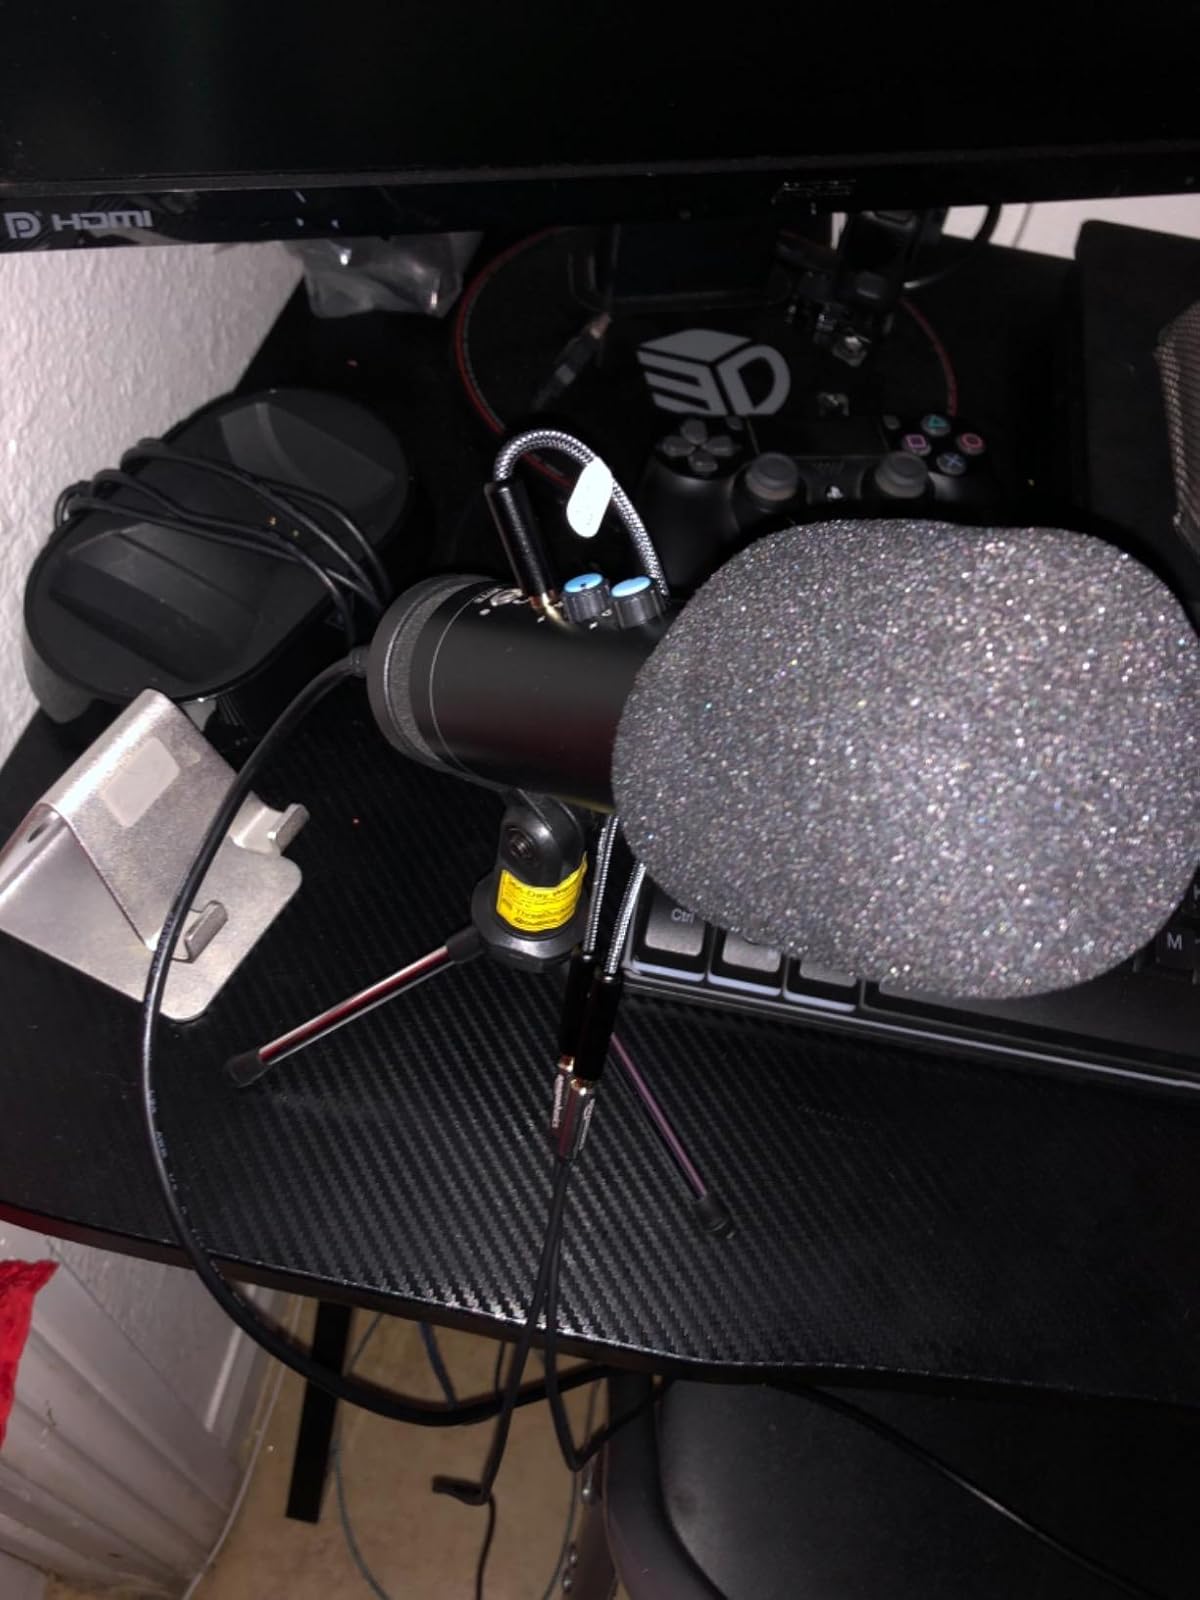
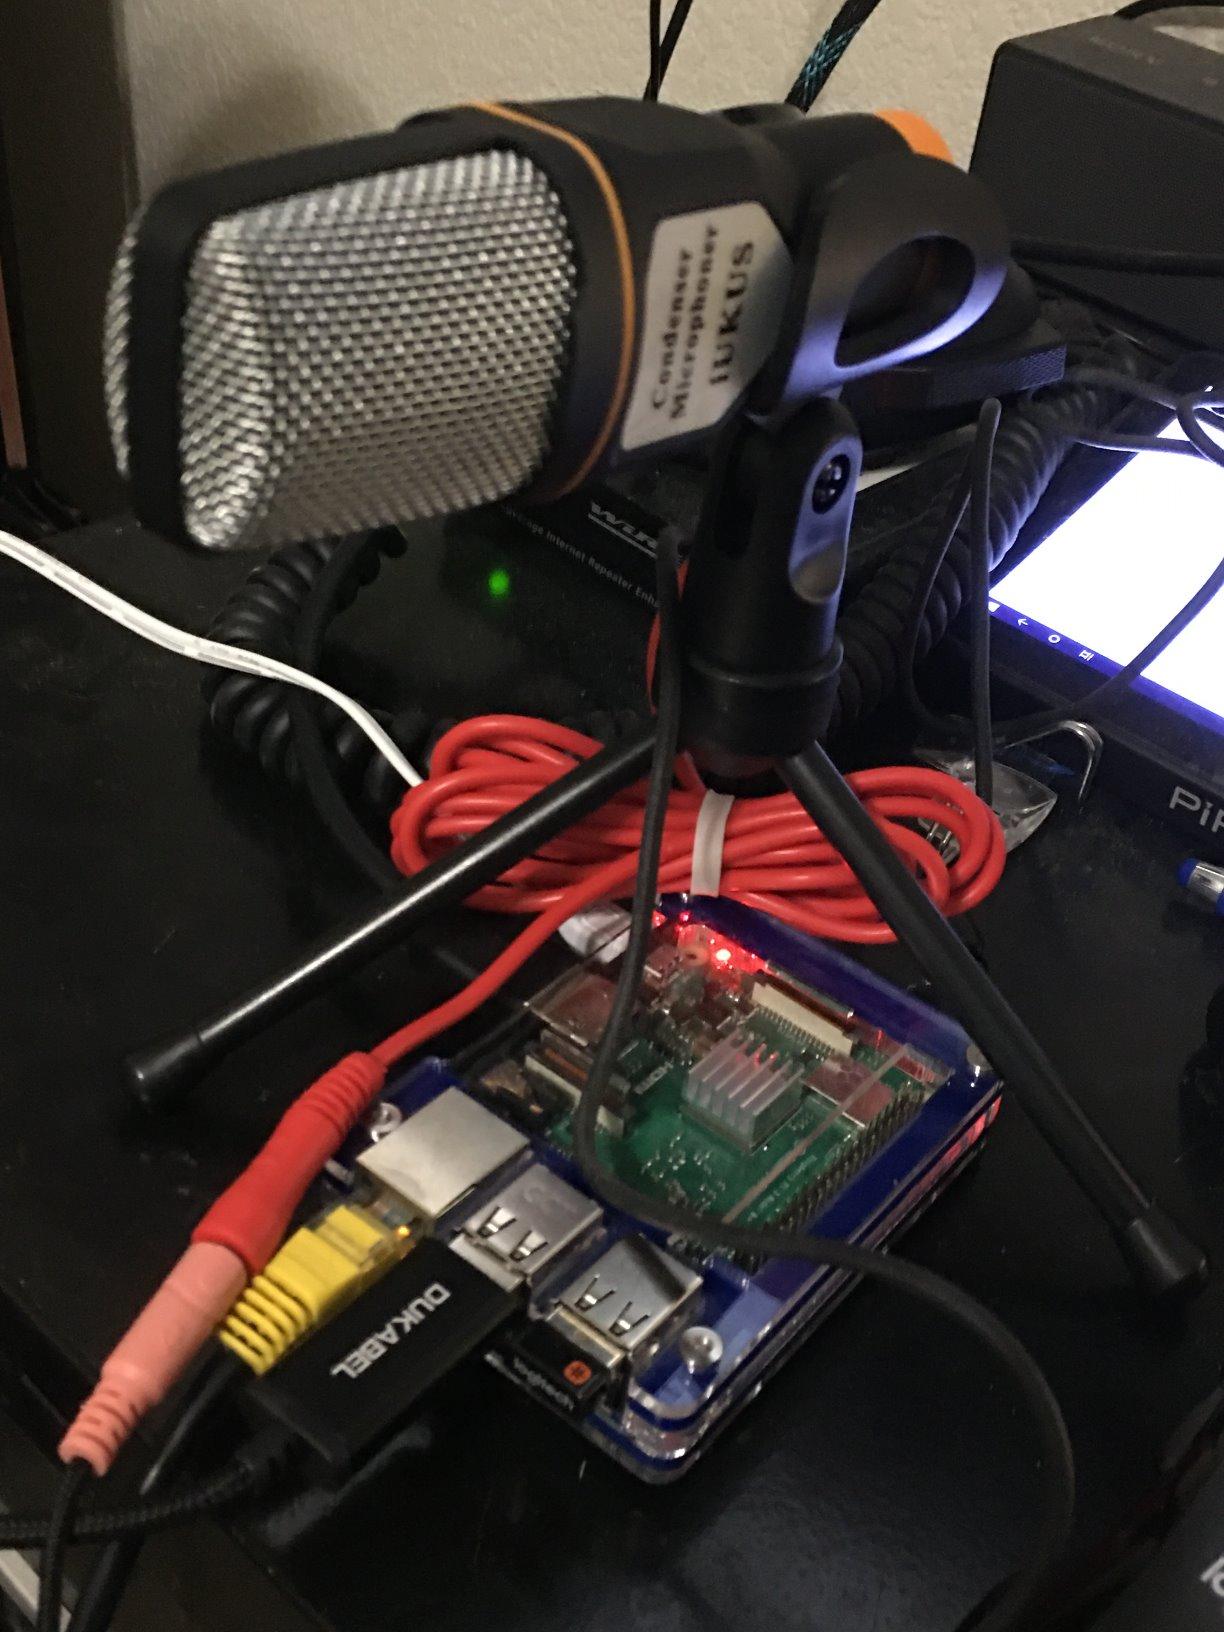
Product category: microphone
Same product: no